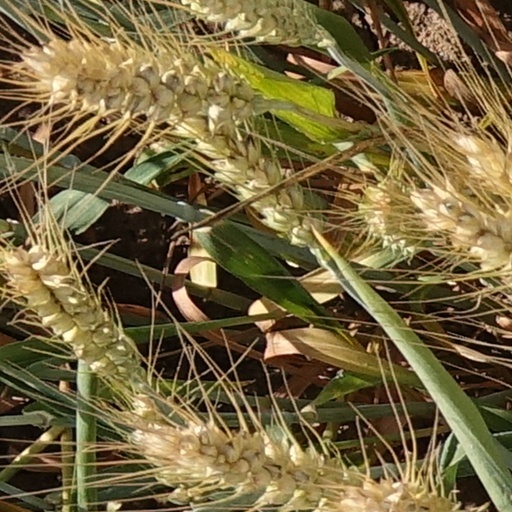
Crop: wheat